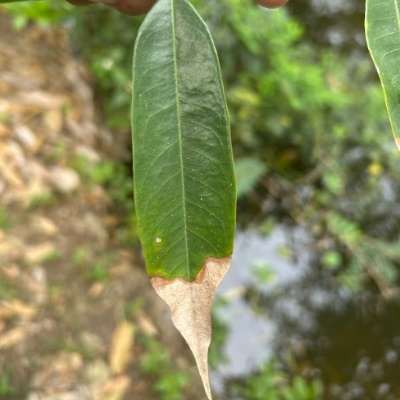
Label: Leaf_Blight